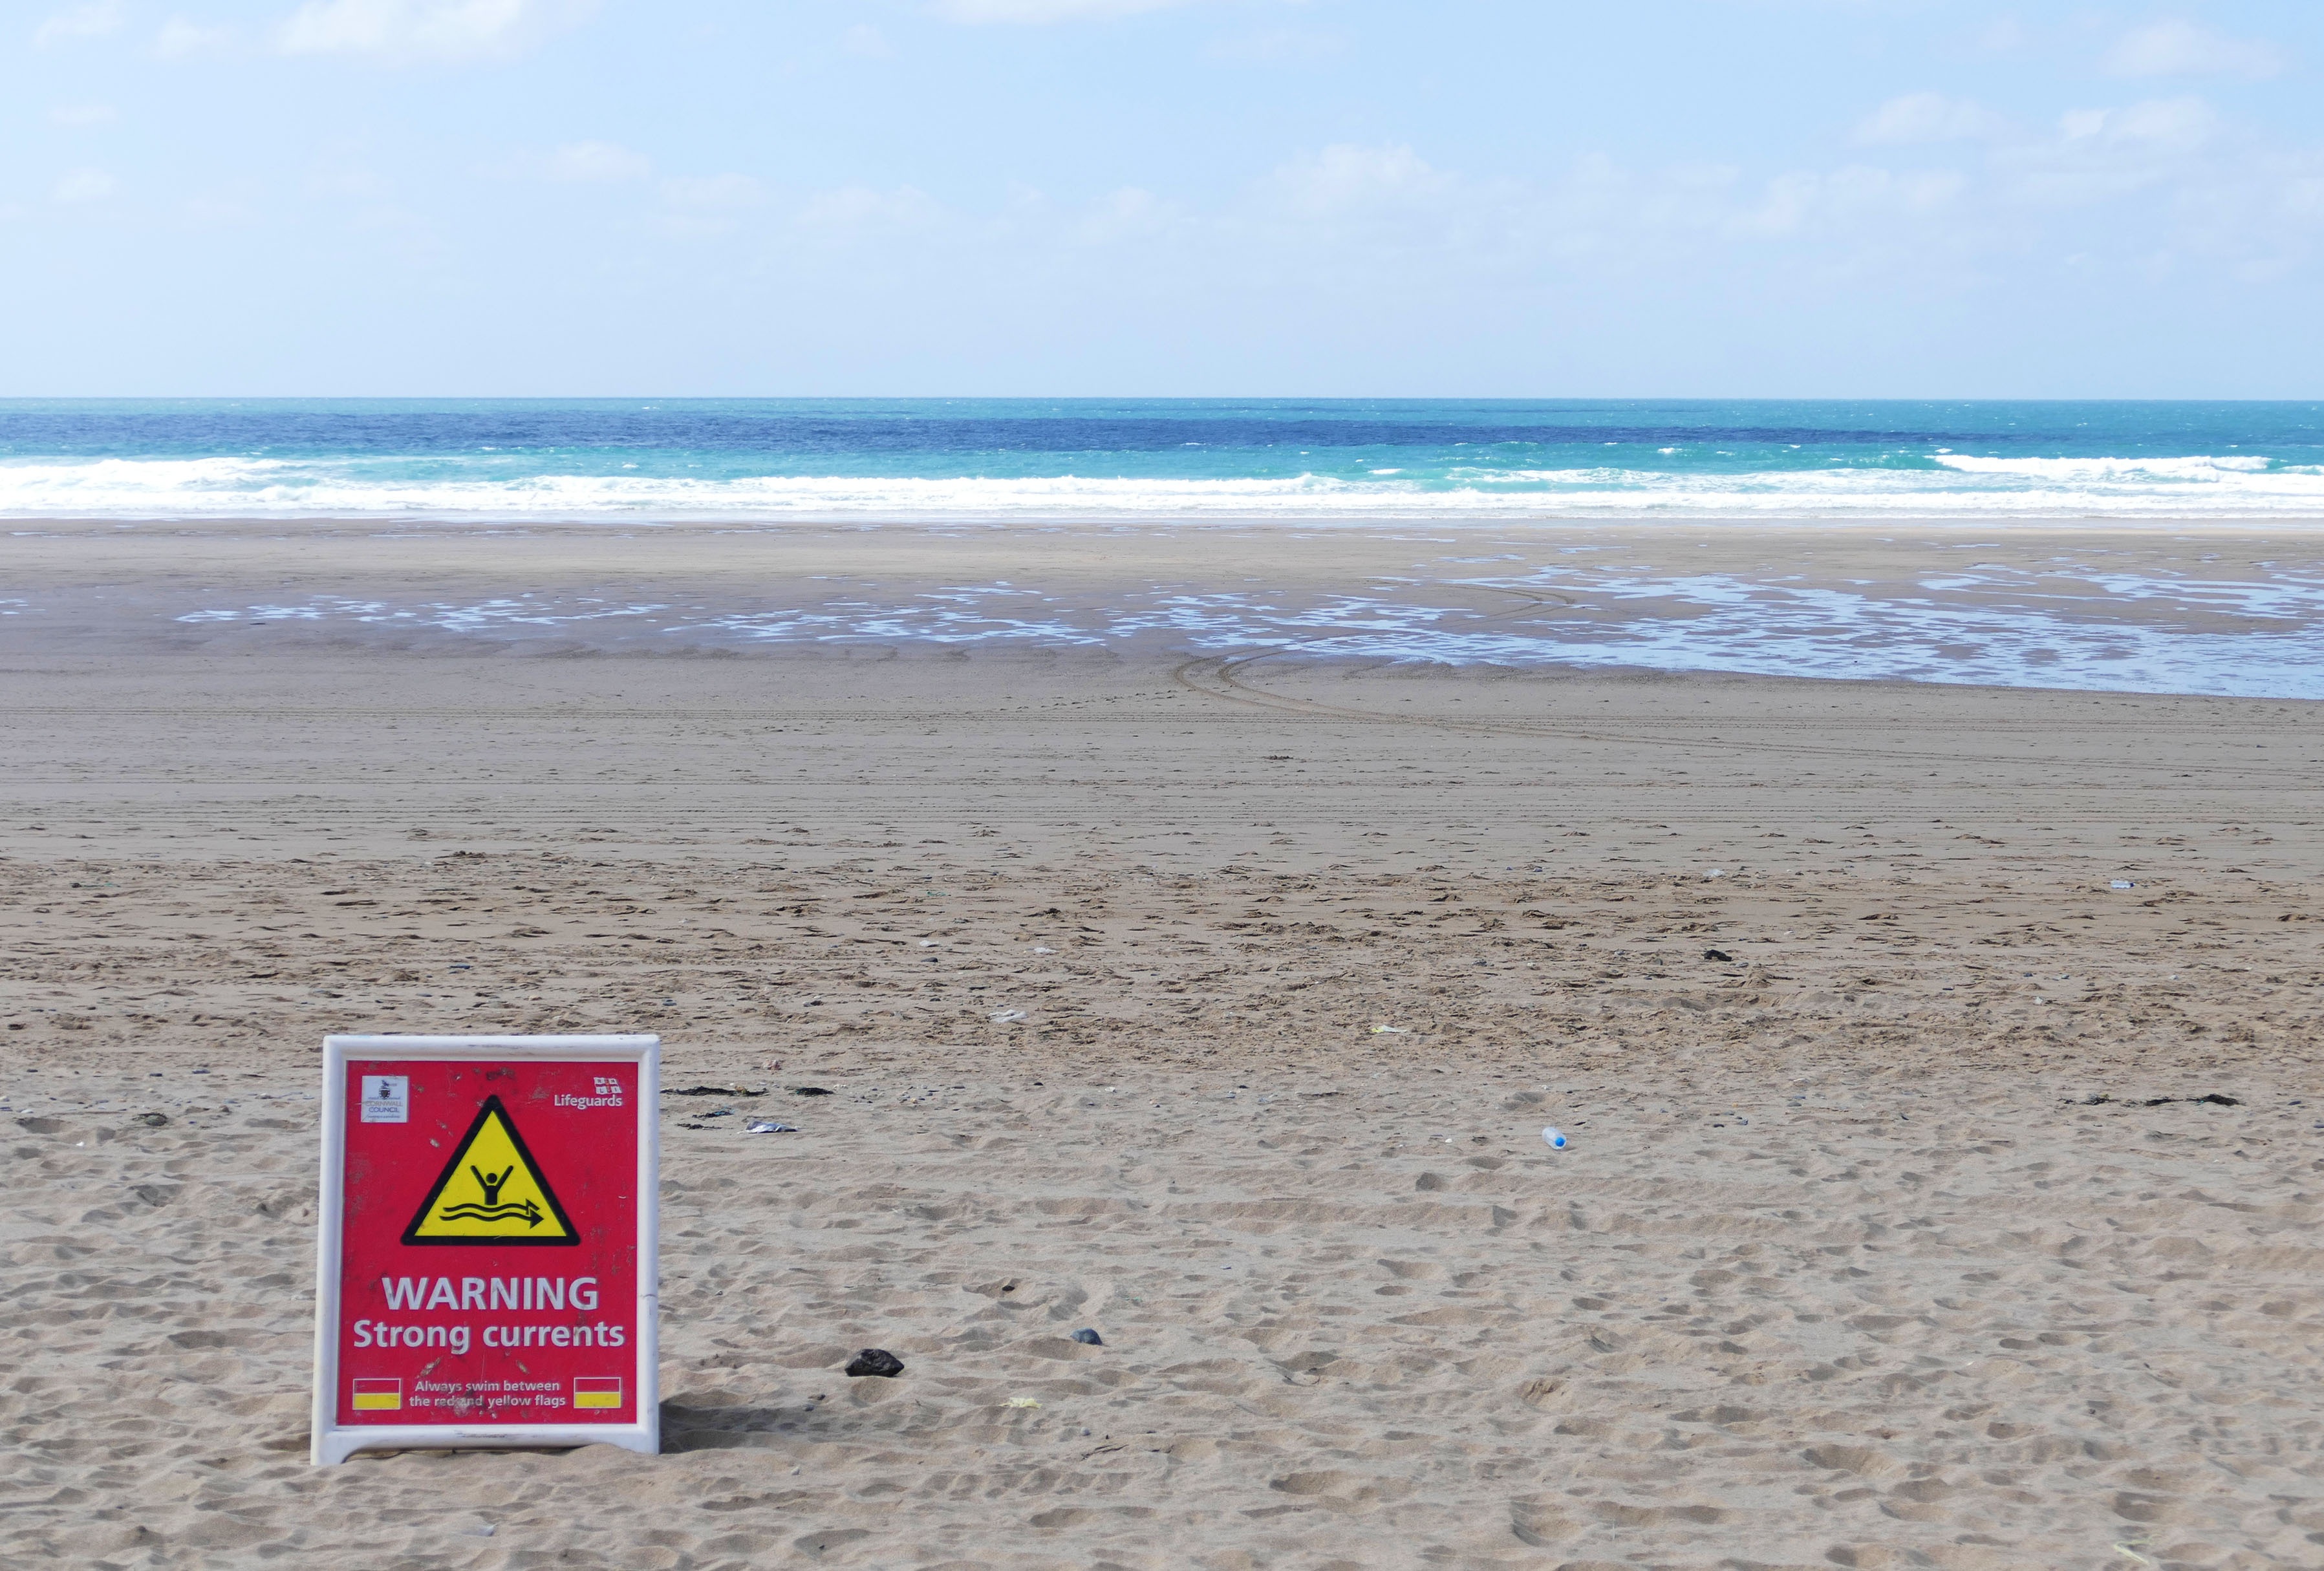
beach, landscape, sea, coast, water, nature, sand, ocean, horizon, sky, white, shore, wave, tide, lifeguard, summer, vacation, travel, coastline, seaside, sign, surf, red, tropical, flag, storm, holiday, island, blue, material, swimming, body of water, waves, hazard, danger, safety, caution, warning, protection, dangerous, wind wave